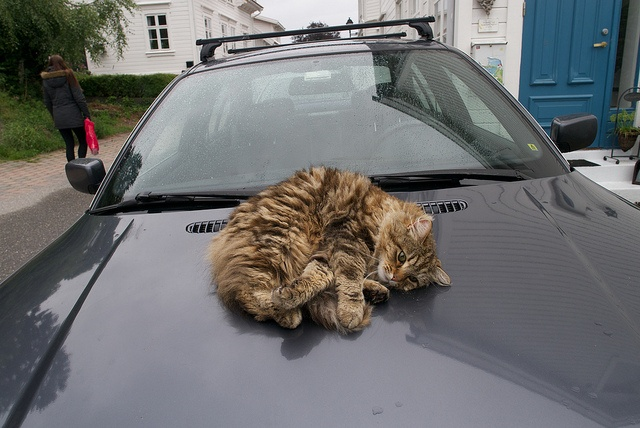
A fluffy cat sleeping on the hood of a car
A cat is laying on a car parked in a road in front of houses with a person standing in the background
A cat is lying awake on a car hood
The cat is lying down on top of a black car
Cat relaxing on the hood of a car in an alley